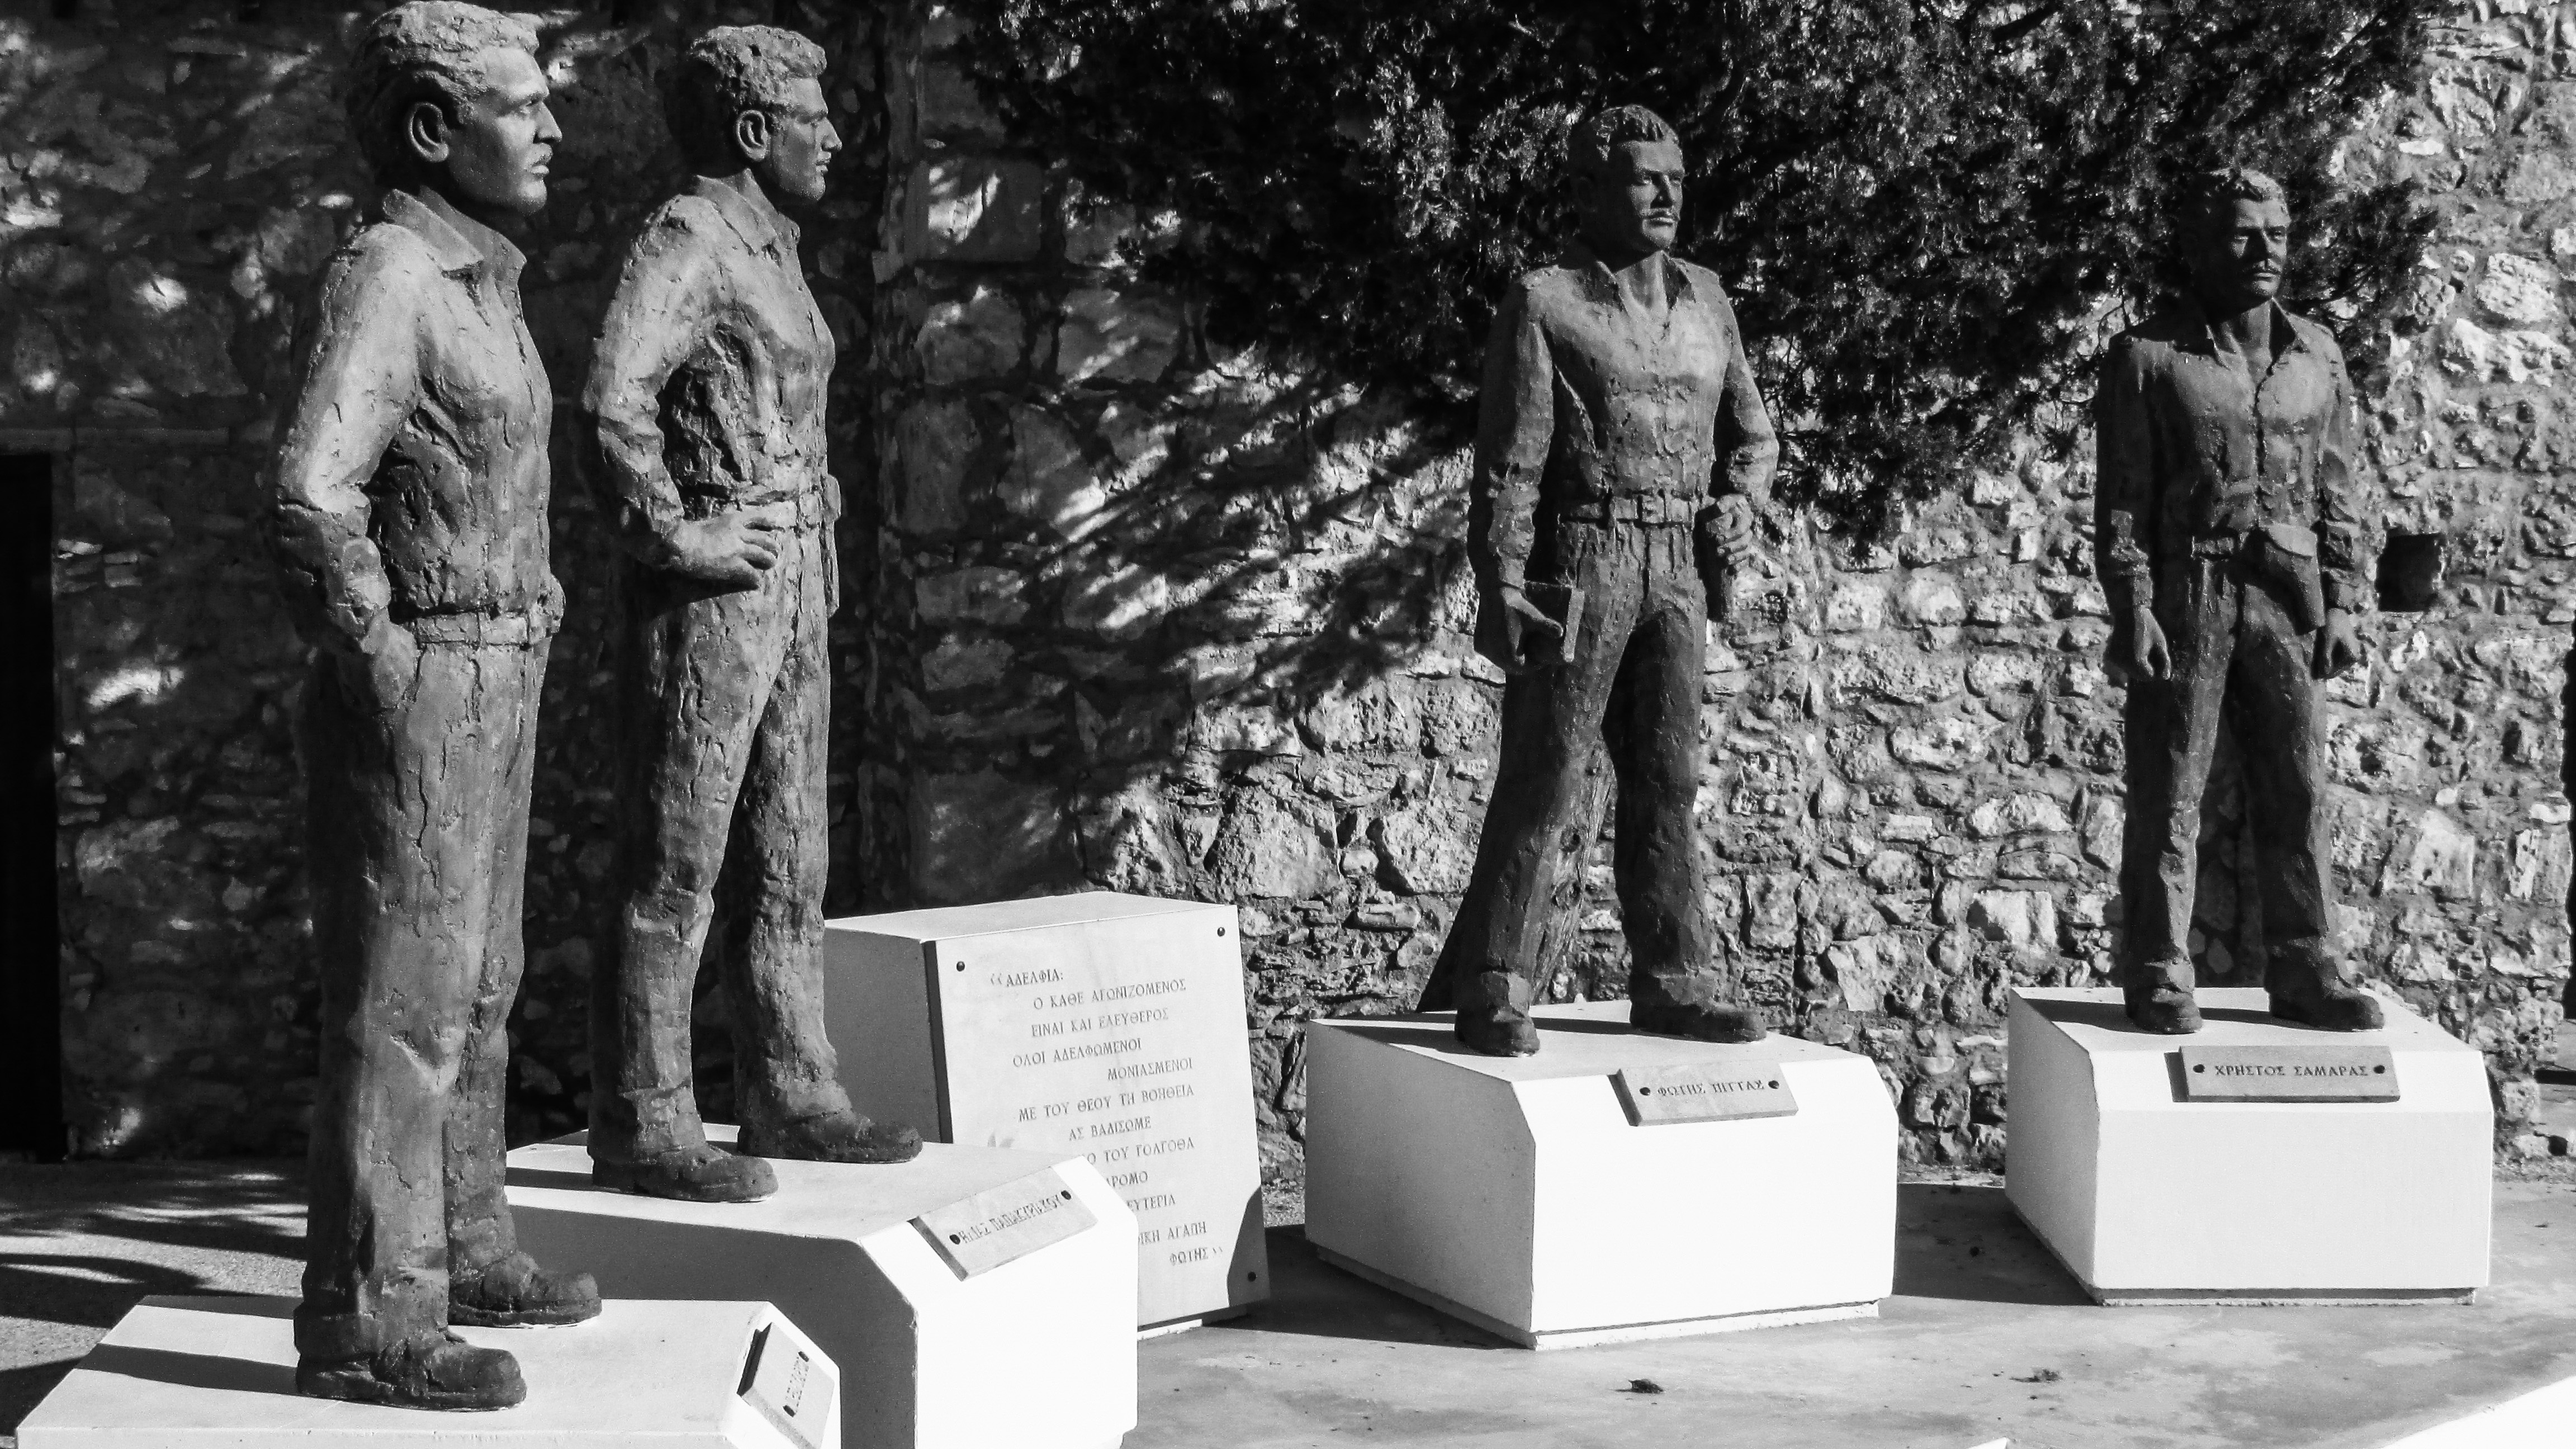
black and white, photography, monument, statue, museum, monochrome, sculpture, memorial, art, photograph, image, independence, cyprus, heroes, liopetri, partisans, achyronas, eoka, monochrome photography, human positions